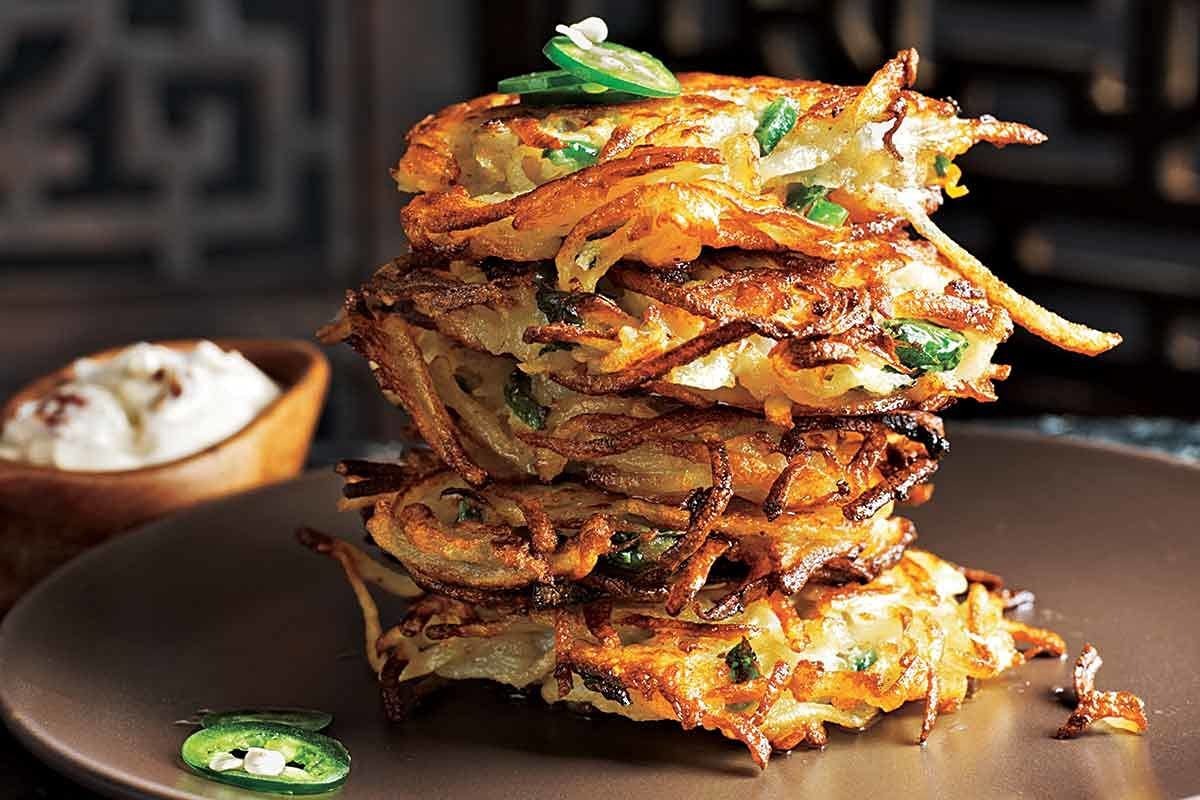
Item Name: Streits Potato Pancake Mix with Vegetables, Make Latkes Fresh 6 oz (2-Pack)
Value: 12.0
Unit: Fl Oz

Price: 3.27